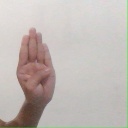
अक्षर: ब